Luís Andrade

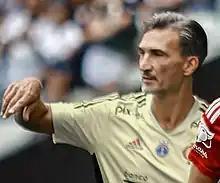
Andrade with Flamengo (women) in 2023

Luís Filipe Andrade de Oliveira (born 30 September 1973), known as Andrade, is a Portuguese former professional footballer, currently manager of Saudi Arabian club Al Qadsiah (women).